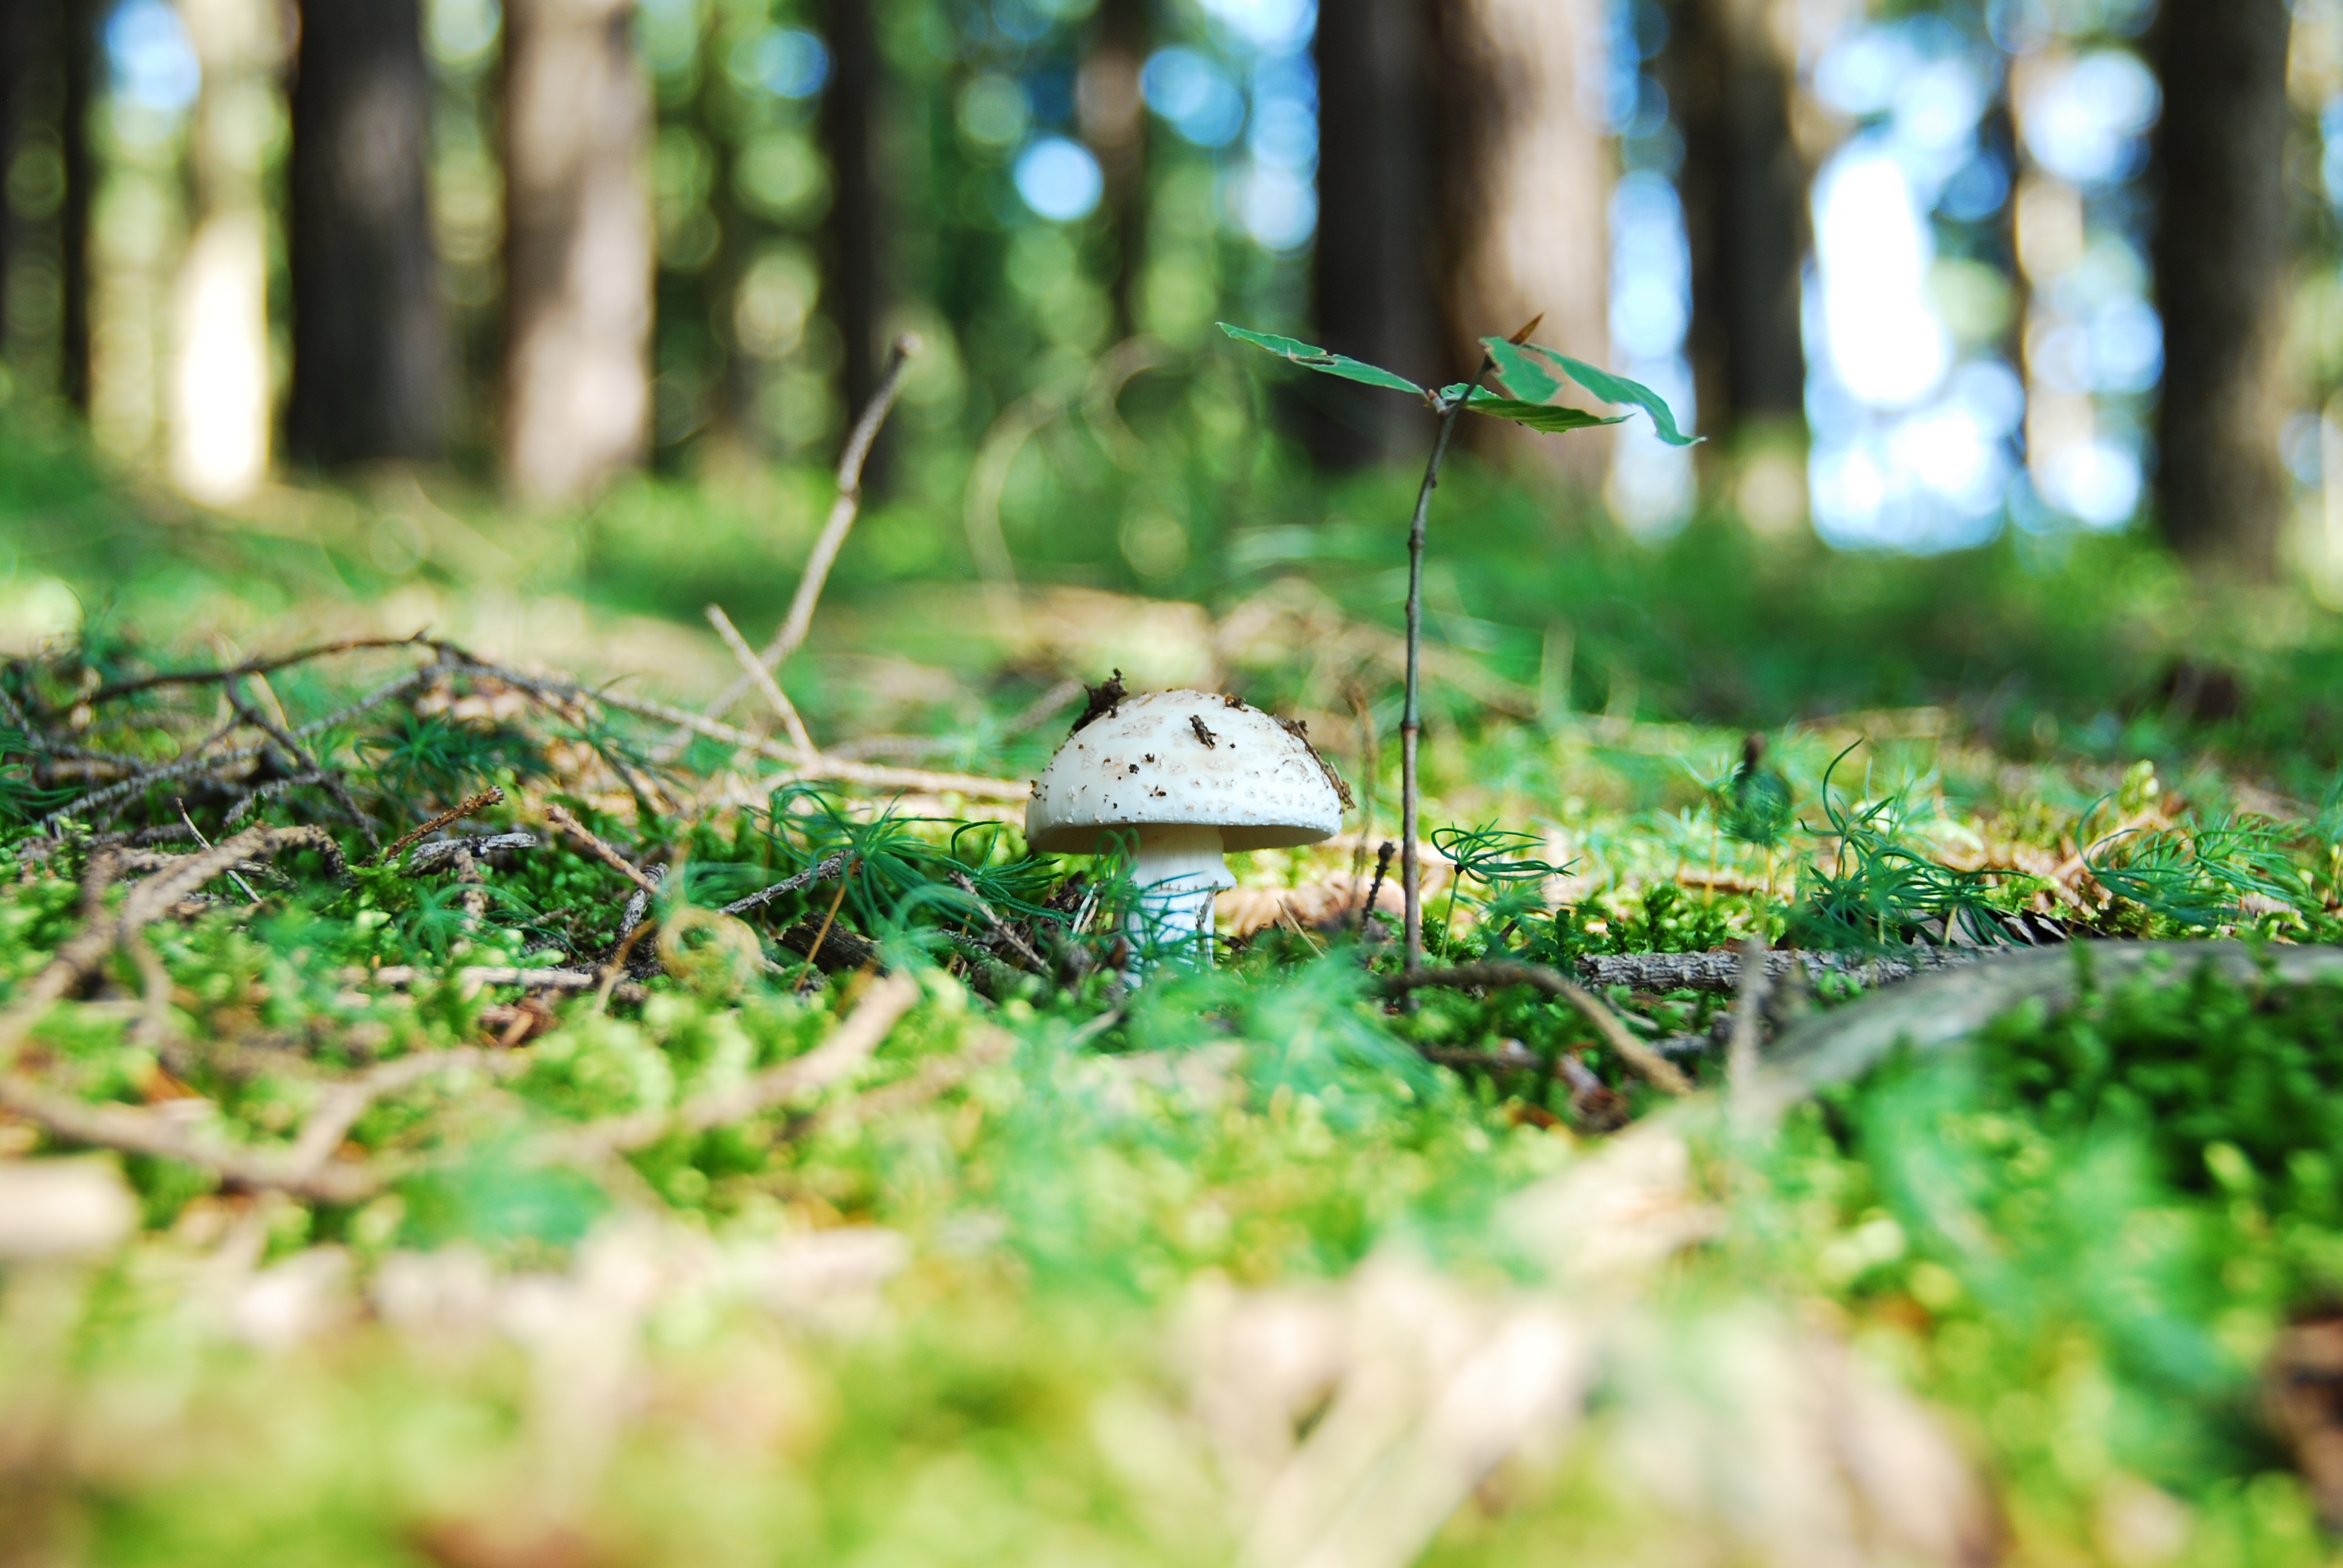
tree, nature, forest, grass, branch, white, lawn, sunlight, leaf, flower, wildlife, green, jungle, autumn, backyard, mushroom, garden, woodland, habitat, yard, edible, forest fruit, rural area, white mushroom, root champignon, natural environment, woody plant